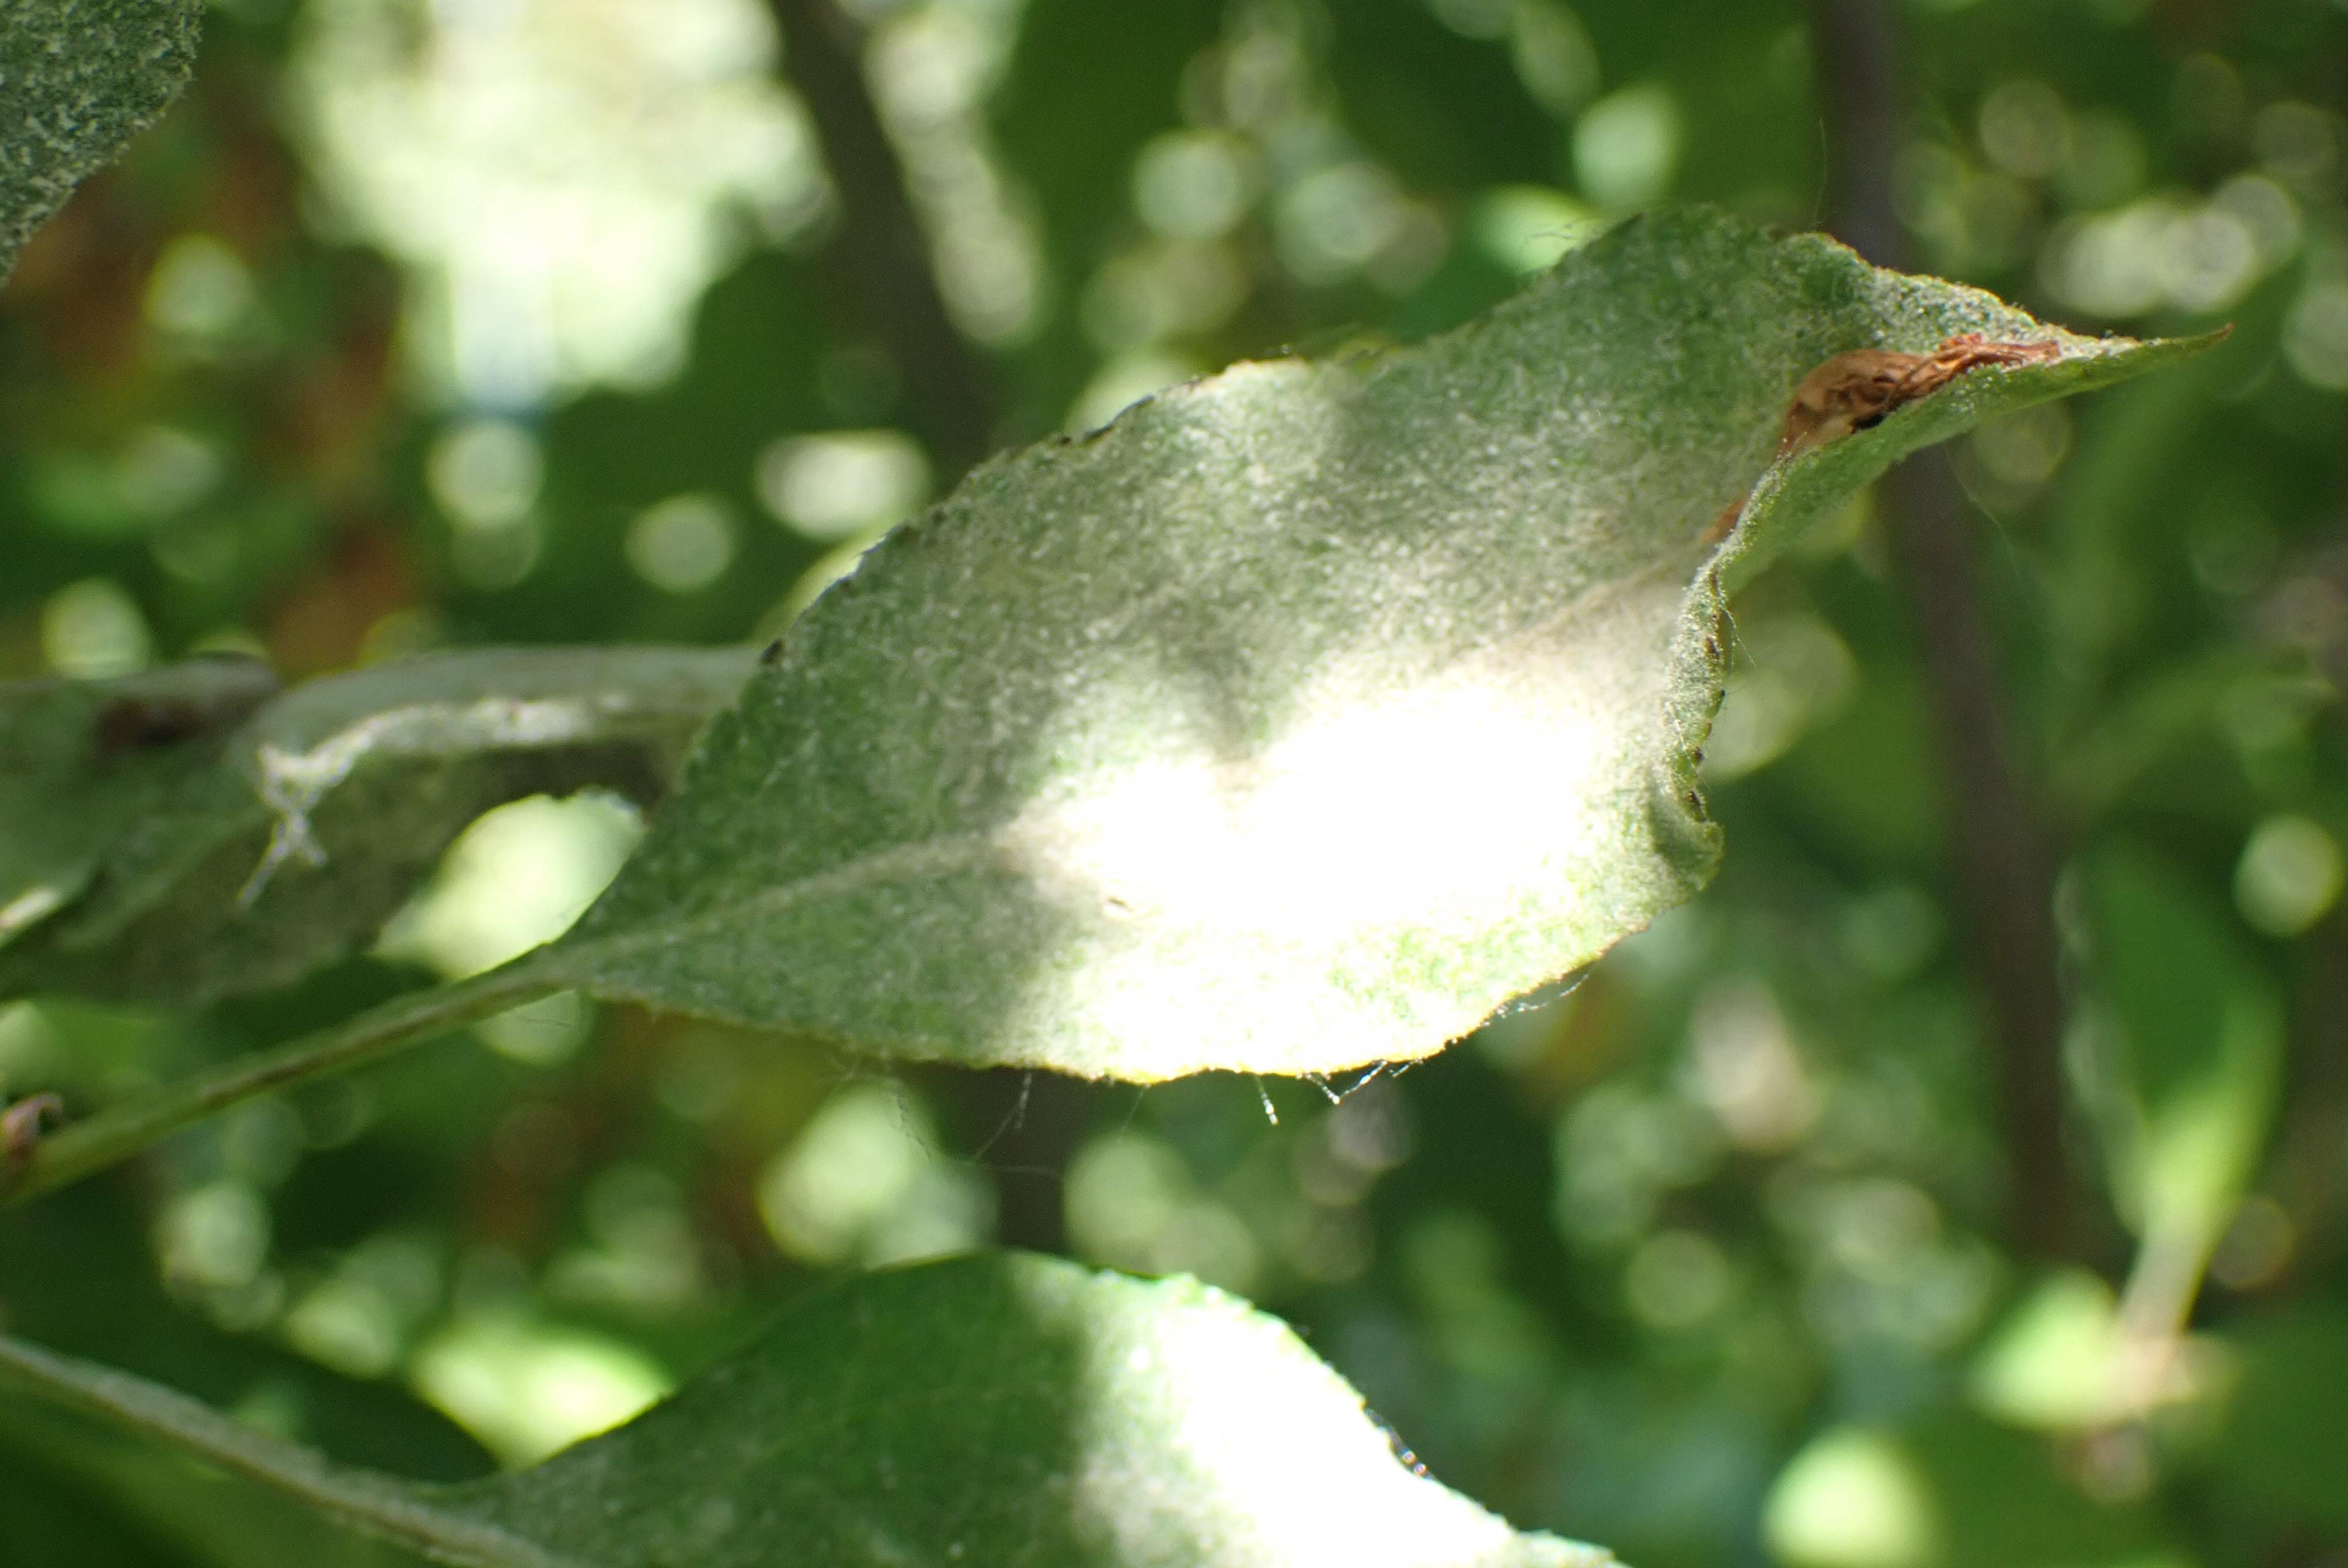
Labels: powdery_mildew